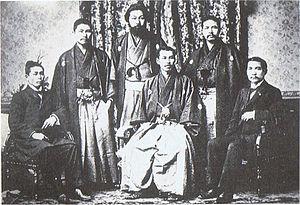
Tōten Miyazaki, aussi appelé Torazō Miyazaki, est un philosophe japonais qui aida Sun Yat-sen durant la révolution chinoise de 1911. Alors que Sun était au Japon, il l'aida dans ses déplacements car les autorités japonaises étaient à sa recherche.